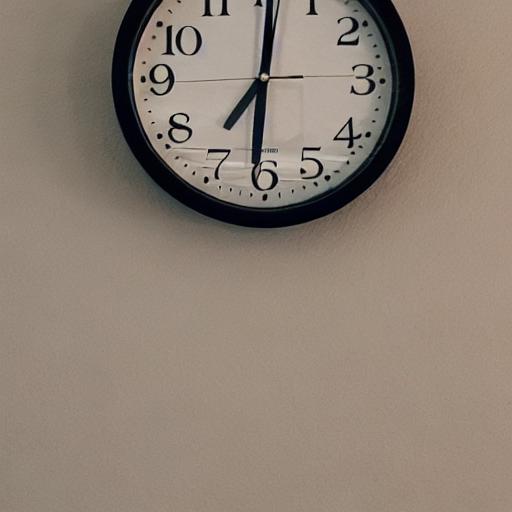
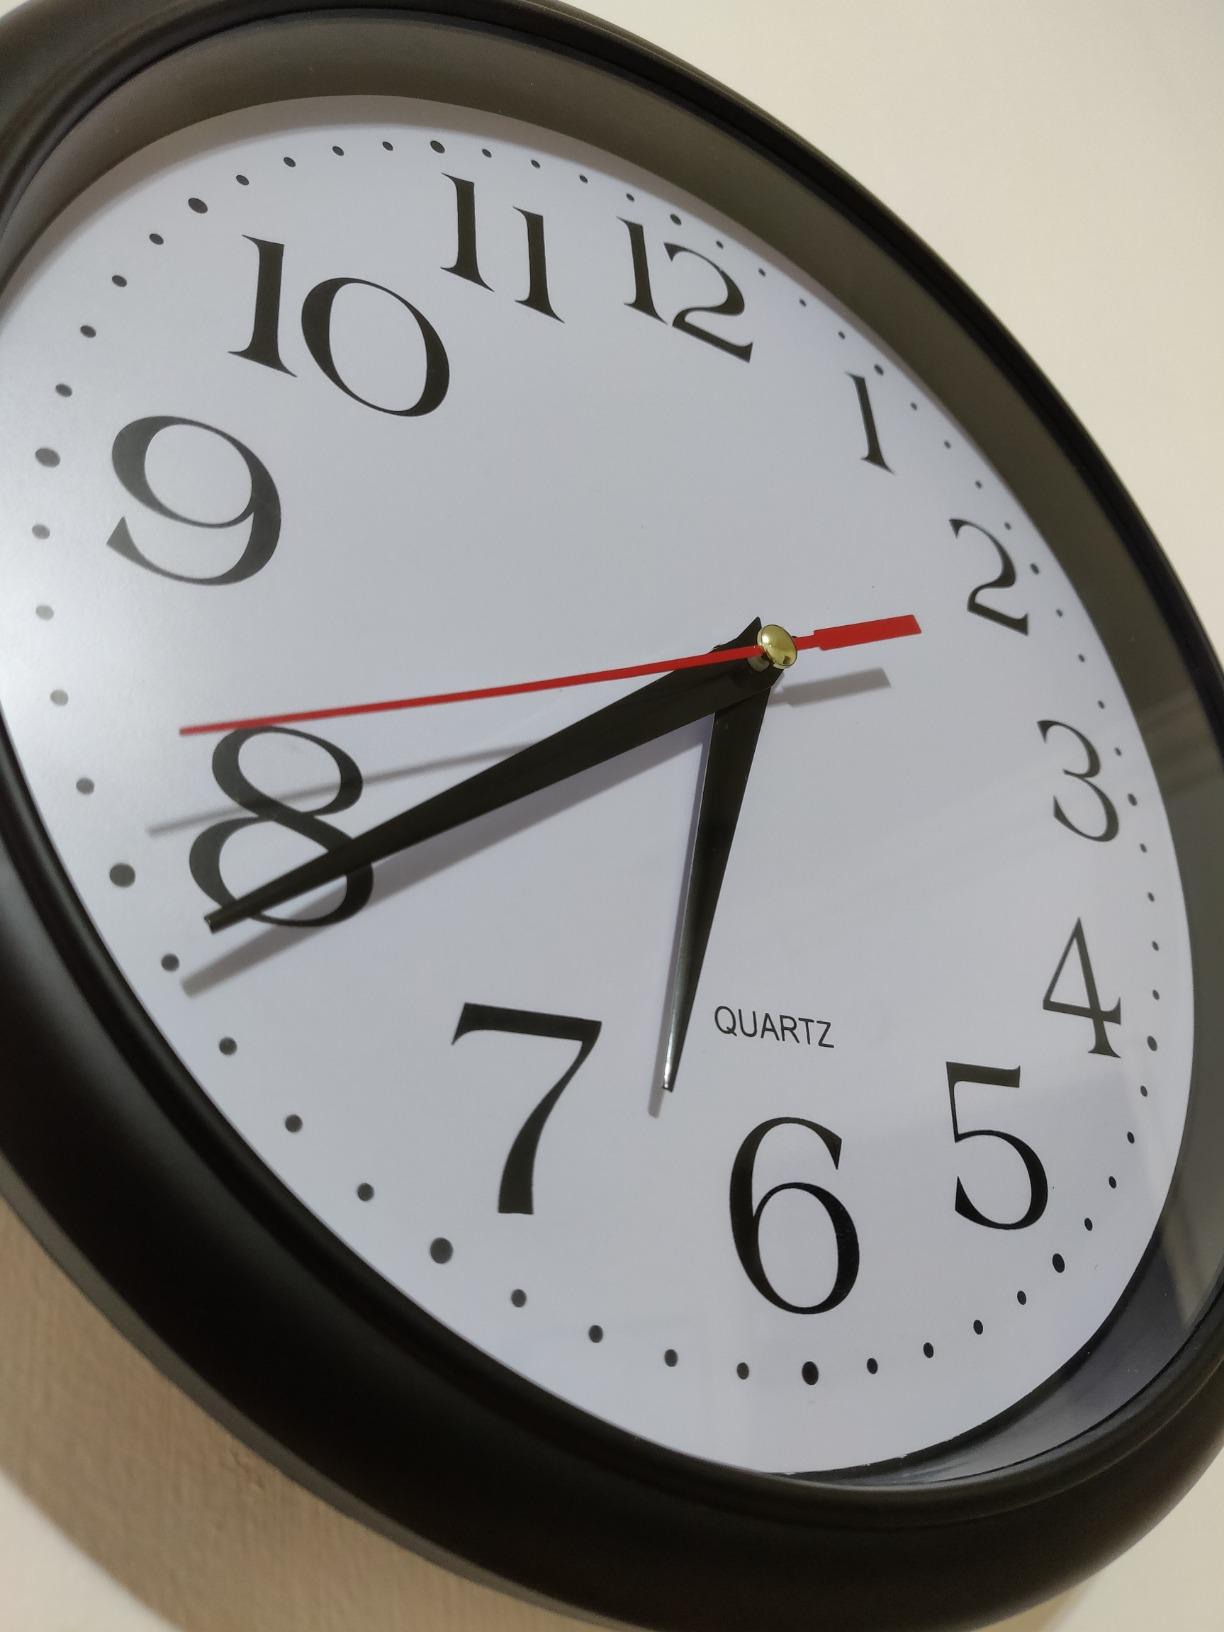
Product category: clock
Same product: no